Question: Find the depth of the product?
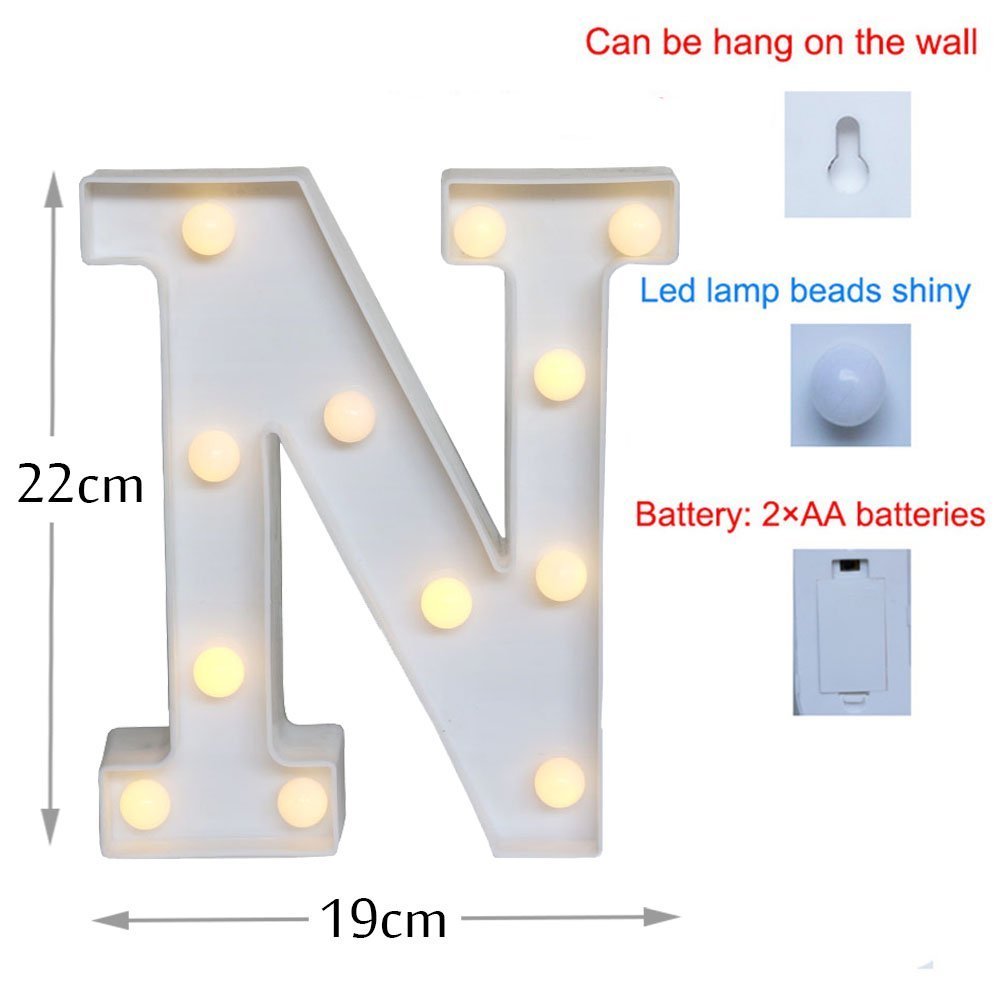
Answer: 22.0 centimetre